Opossum

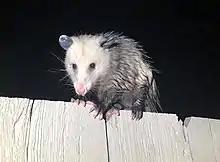
Virginia opossum on top of a fence

As marsupials, female opossums have a reproductive system that includes a bifurcated vagina and a divided uterus; many have a pouch. The average estrous cycle of the Virginia opossum is about 28 days. Opossums do possess a placenta, but it is short-lived, simple in structure, and, unlike that of placental mammals, not fully functional. The young are therefore born at a very early stage, although the gestation period is similar to that of many other small marsupials, at only 12 to 14 days. They give birth to litters of up to 20 young. Once born, the offspring must find their way into the marsupium, if present, to hold on to and nurse from a teat. Baby opossums, like their Australian cousins, are called joeys. Female opossums often give birth to very large numbers of young, most of which fail to attach to a teat, although as many as 13 young can attach, and therefore survive, depending on species. The young are weaned between 70 and 125 days, when they detach from the teat and leave the pouch. The opossum lifespan is unusually short for a mammal of its size, usually only one to two years in the wild and as long as four or more years in captivity. Senescence is rapid.